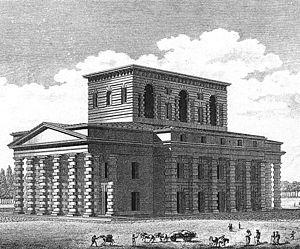
La saline royale d'Arc-et-Senans, est une ancienne saline / saunerie du XVIIIᵉ siècle en activité jusqu'en 1895, construite à Arc-et-Senans dans le Doubs en Bourgogne-Franche-Comté. Implantée près de la forêt de Chaux, elle porte aussi le nom de saline royale de Chaux, Elle compte parmi les plus importantes salines d'Europe de son époque, et est construite par l'architecte Claude-Nicolas Ledoux sous le règne du roi Louis XV pour transformer la saumure, extraite aux salines de Salins-les-Bains, transférée jusqu'à Arc-et-Senans par un saumoduc de 21 km.
Claude-Nicolas Ledoux est un architecte, urbaniste et utopiste français.